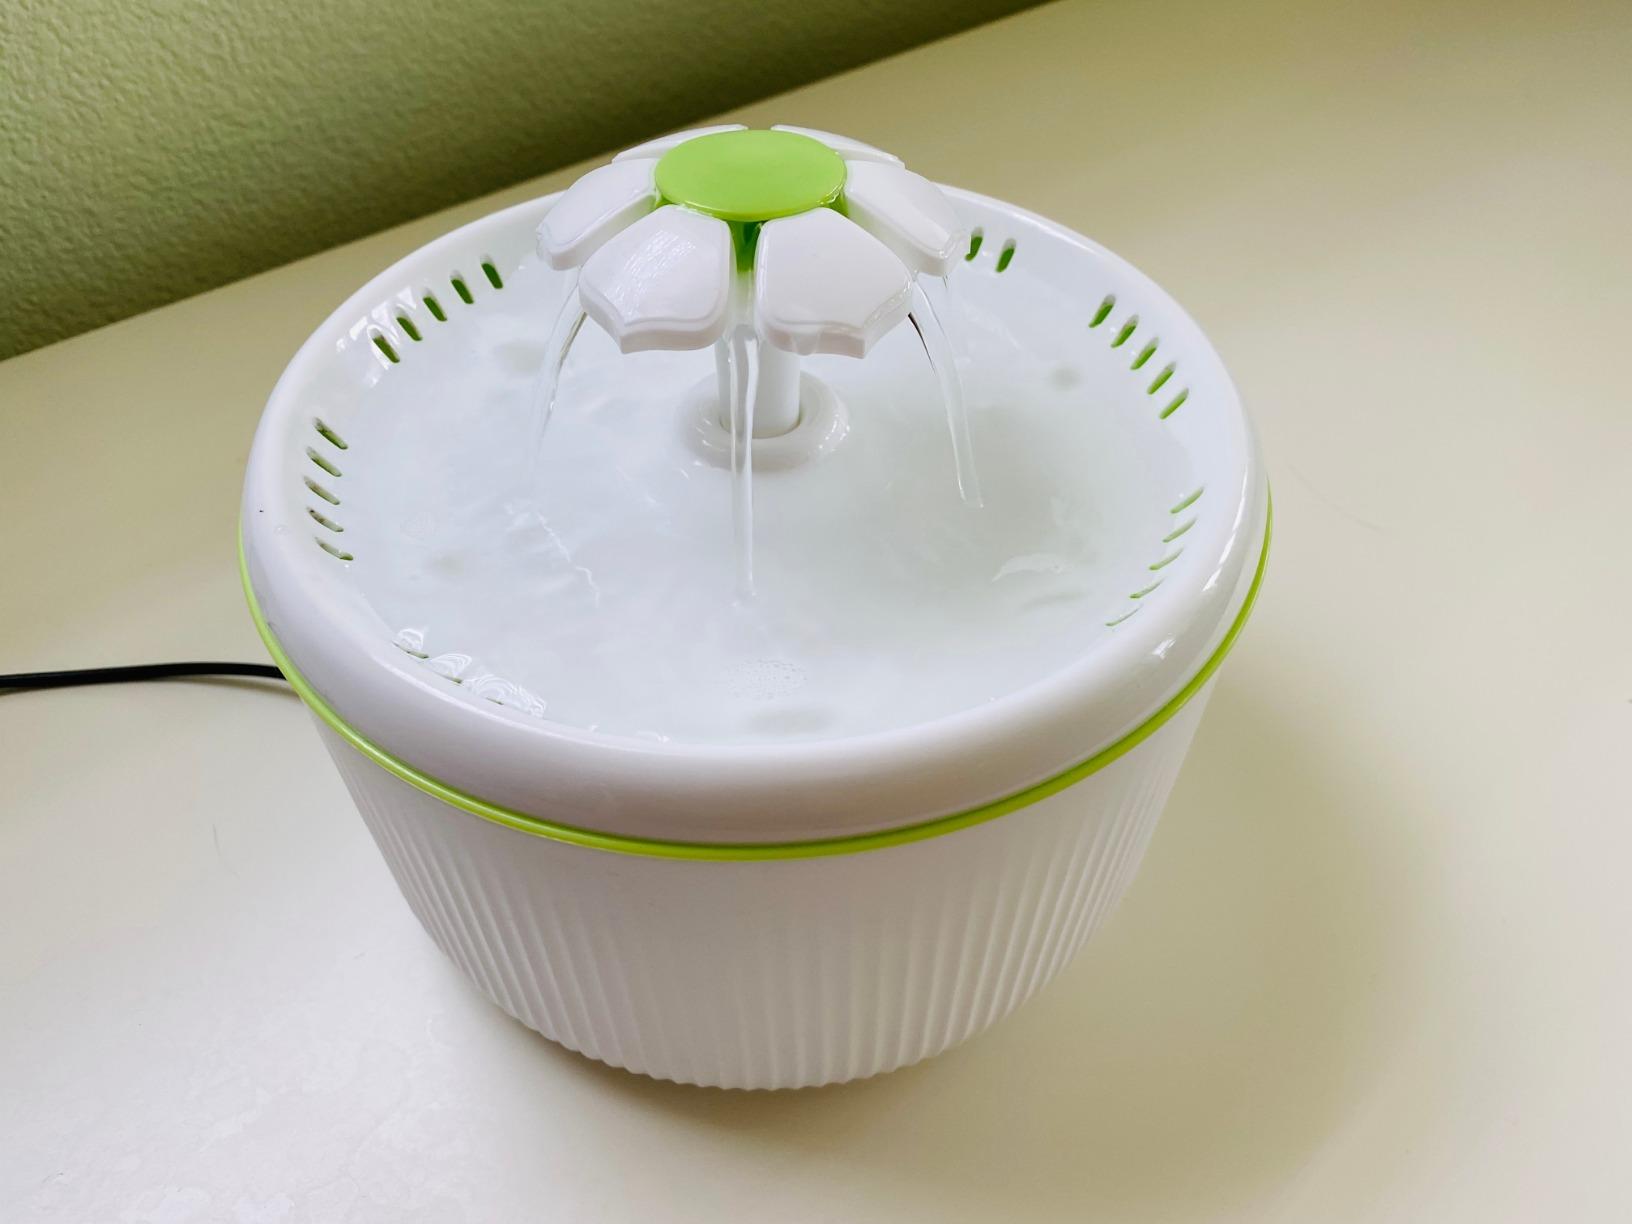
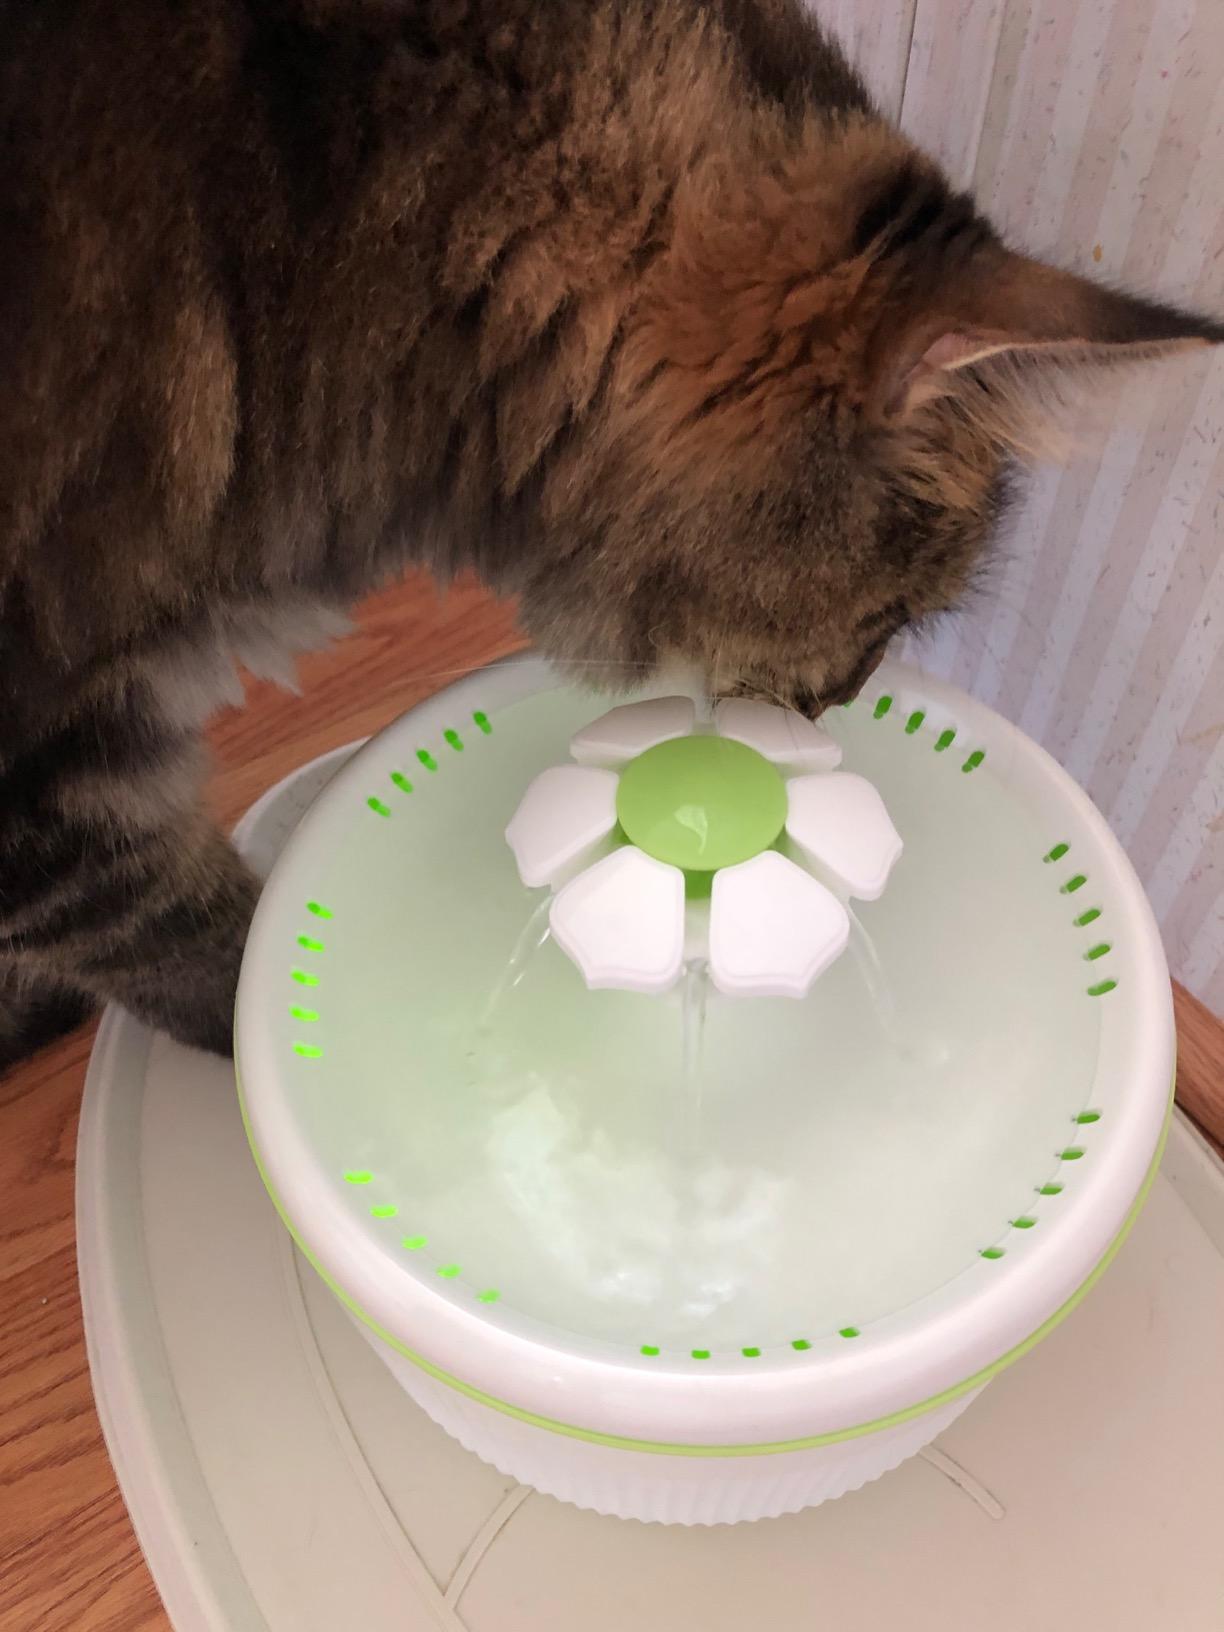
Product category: items_bowl
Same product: yes